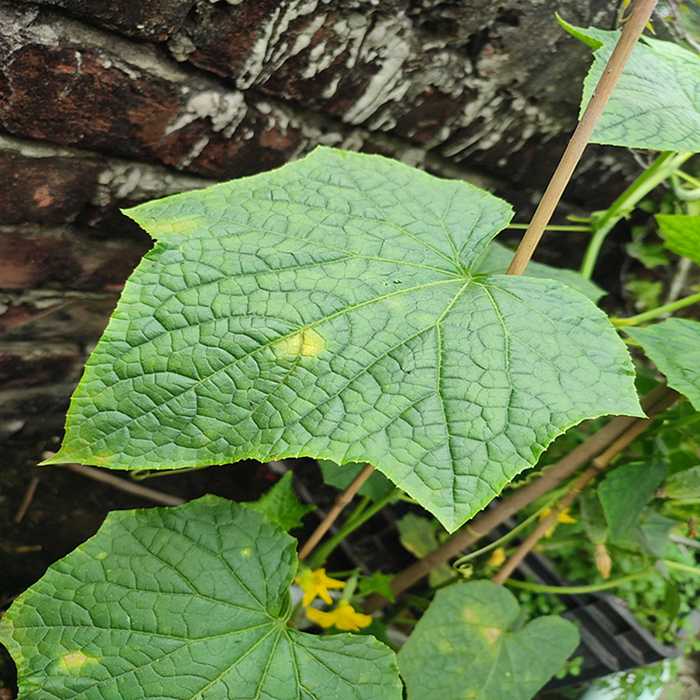
Plant: Cucumber
Label: Downy mildew